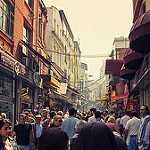
Label: street